2014 Veterans Health Administration controversy

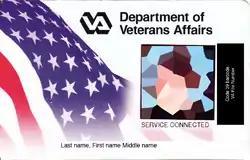
A Veterans Affairs veteran identification card with information redacted

The 2014 Veterans Health Administration controversy is a reported pattern of negligence in the treatment of United States military veterans. Critics charged that patients at the VHA hospitals had not met the target of getting an appointment within 14 days. In some hospitals, the staff falsified appointment records to appear to meet the 14-day target. Some patients died while they were on the waiting list. Defenders agreed that it was unacceptable to falsify data, but the 14-day target was unrealistic in understaffed facilities like Phoenix, and most private insurers did not meet a 14-day target either. By most measures, the VHA system provides "excellent care at low cost," wrote Paul Krugman, who believes that the attacks on the VHA system are motivated by conservatives who want to discredit a government program that works well. Conservative legislators have proposed privatizing the VHA, and legislative reforms that will make it easier for veterans to go to private doctors.